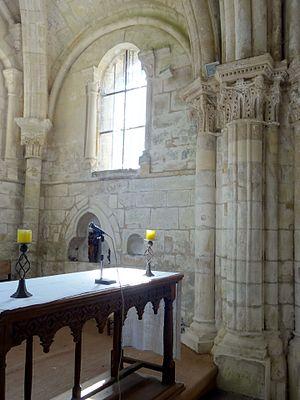
Intérieur de l'église - voir titre.
L'église Saint-Martin est une église catholique paroissiale située au hameau de Noël-Saint-Martin, à Villeneuve-sur-Verberie, dans l'Oise, en France. Elle fait partie de la dotation initiale du prieuré Saint-Martin-des-Champs de Paris en 1096, puis est transmise à sa filiale, le prieuré de Saint-Nicolas-d'Acy, dix ans plus tard. L'église est toutefois de fondation beaucoup plus ancienne, car sa nef est datable de la seconde moitié du XIᵉ siècle, et son clocher du dernier quart du même siècle. La nef, qui était initialement dépourvue de bas-côtés et n'a jamais été voûtée, est la seule sur la rive gauche de l'Oise qui présente un petit appareil régulier en silex, comme fréquemment dans le Beauvaisis. Le clocher, dont l'étage supérieur s'est effondré vers 1660/62, semble copié sur son proche voisin de Rhuis. En tant qu'église de l'une des paroisses les plus petites de l'ancien diocèse de Soissons, qui n'est plus qu'un hameau depuis 1825, l'édifice est de très modestes dimensions.